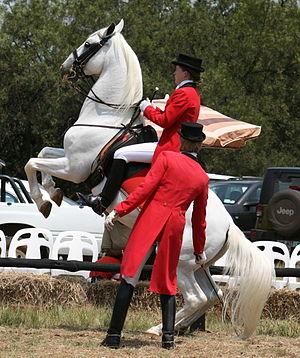
Le lipizzan est une race de chevaux originaire de Slovénie, culturellement liée à l'École espagnole de Vienne en Autriche. Cette célèbre école, qui tire par ailleurs son nom des chevaux espagnols qui furent à l'origine de la race lipizzane, n'utilise en effet que des lipizzans. L'élevage du lipizzan remonte au XVIᵉ siècle, lorsque la famille impériale des Habsbourg décide de fonder un nouveau haras dans la localité slovène de Lipica dans la région vallonnée du Kras qui appartenait à l'époque à l'Empire autrichien. La race des lipizzans est menacée de disparition lors de la Seconde Guerre mondiale, mais l'intervention du général américain George S. Patton permet de sauver 250 chevaux, assurant la préservation de cette race à la longue histoire.
Les airs relevés sont des figures de dressage de Haute école en équitation, exécutés rassemblées, au cours desquelles le cheval quitte le sol, soit seulement au niveau de son avant-main soit en totalité. Lorsque le cheval lève simultanément son avant-main et son arrière-main, on les nomme "sauts d'école". Si tous les sauts font partie des airs relevés, l'inverse n'est pas vrai. Pour qu'il y ait saut, les quatre pieds du cheval doivent être à un moment donné hors de terre. Particulièrement techniques, ils sont enseignés et codifiés depuis la Renaissance. De nos jours, les écoles d'équitation comme le Cadre noir et l'école espagnole de Vienne les présentent en spectacle. ils constituent le couronnement de l'équitation artistique.